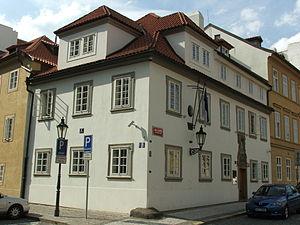
l'Ambassade de l'Estonie à Prague - Malá Strana, Tchéquie, Maison Chez le renard bleu